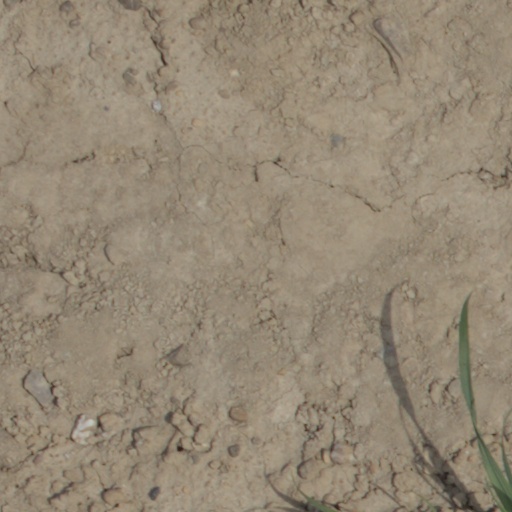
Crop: wheat